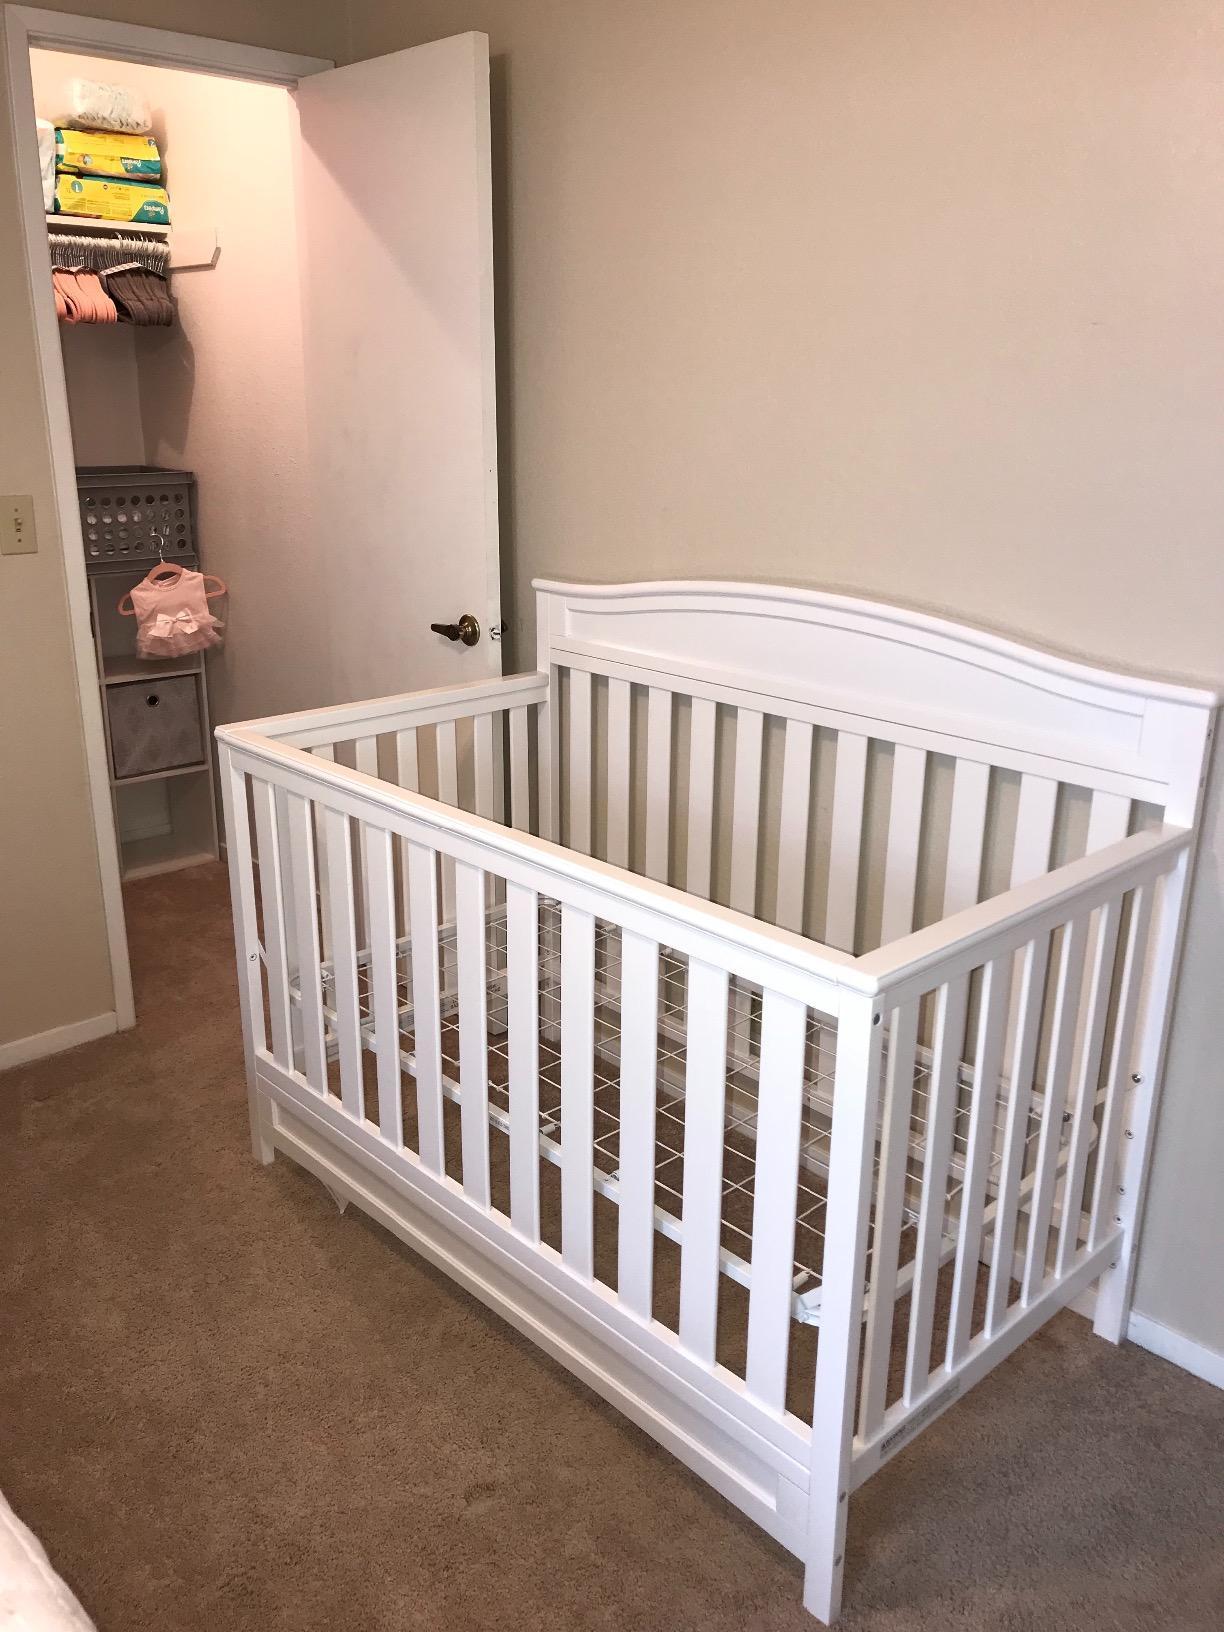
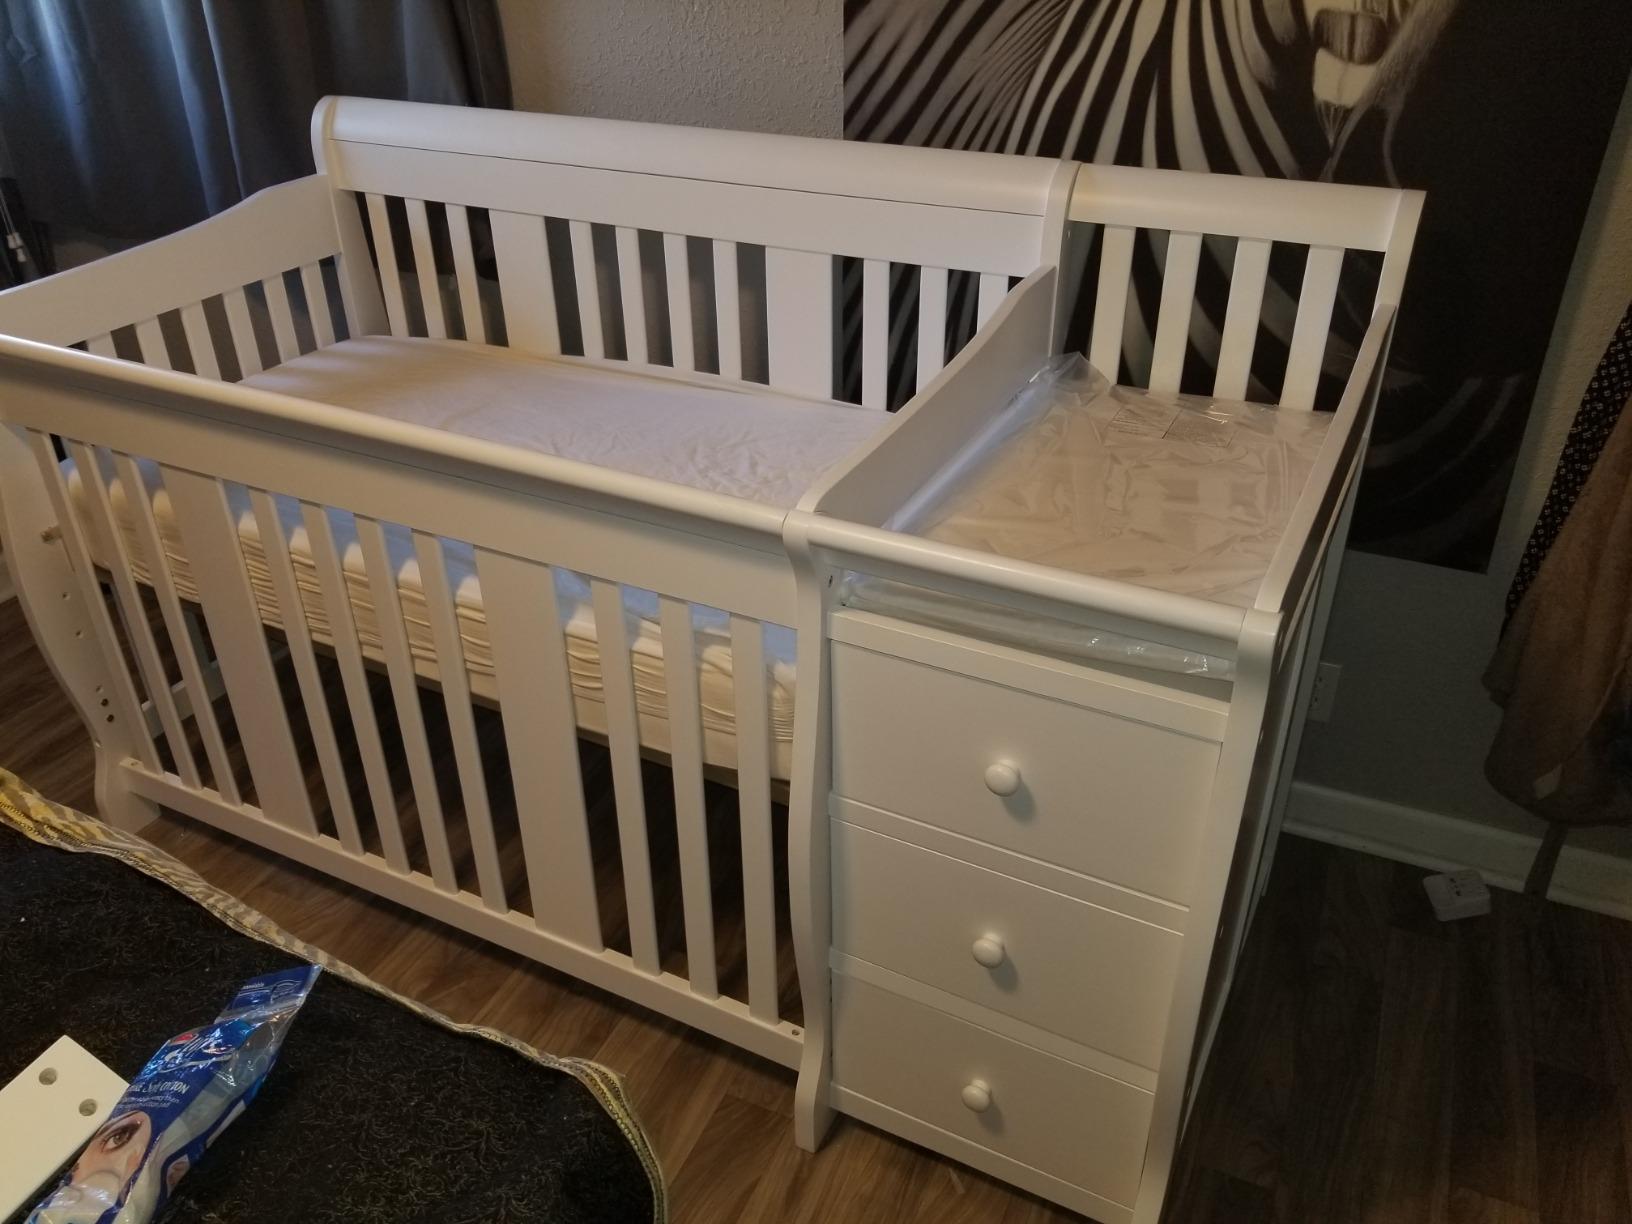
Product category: products_crib
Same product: no